George C. Sturgiss

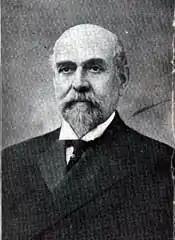

George Cookman Sturgiss (August 16, 1842 – February 26, 1925) was an American lawyer and Republican politician who served as United States Representative for West Virginia's 2nd congressional district. He was a member of the 60th and 61st United States Congresses.